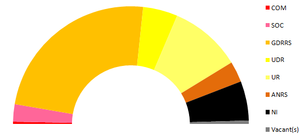
Répartition des sénateurs suivant leur groupe parlementaire après les élections sénatoriales de 1938.
Les élections sénatoriales françaises de 1938 se déroulent le 23 octobre 1938 et ont pour but de renouveler la série A du Sénat.
Le Sénat sous la Troisième République est l'un des deux organes législatifs, le second étant la Chambre des députés, mis en place par les lois organiques des 24 et 25 février 1875.